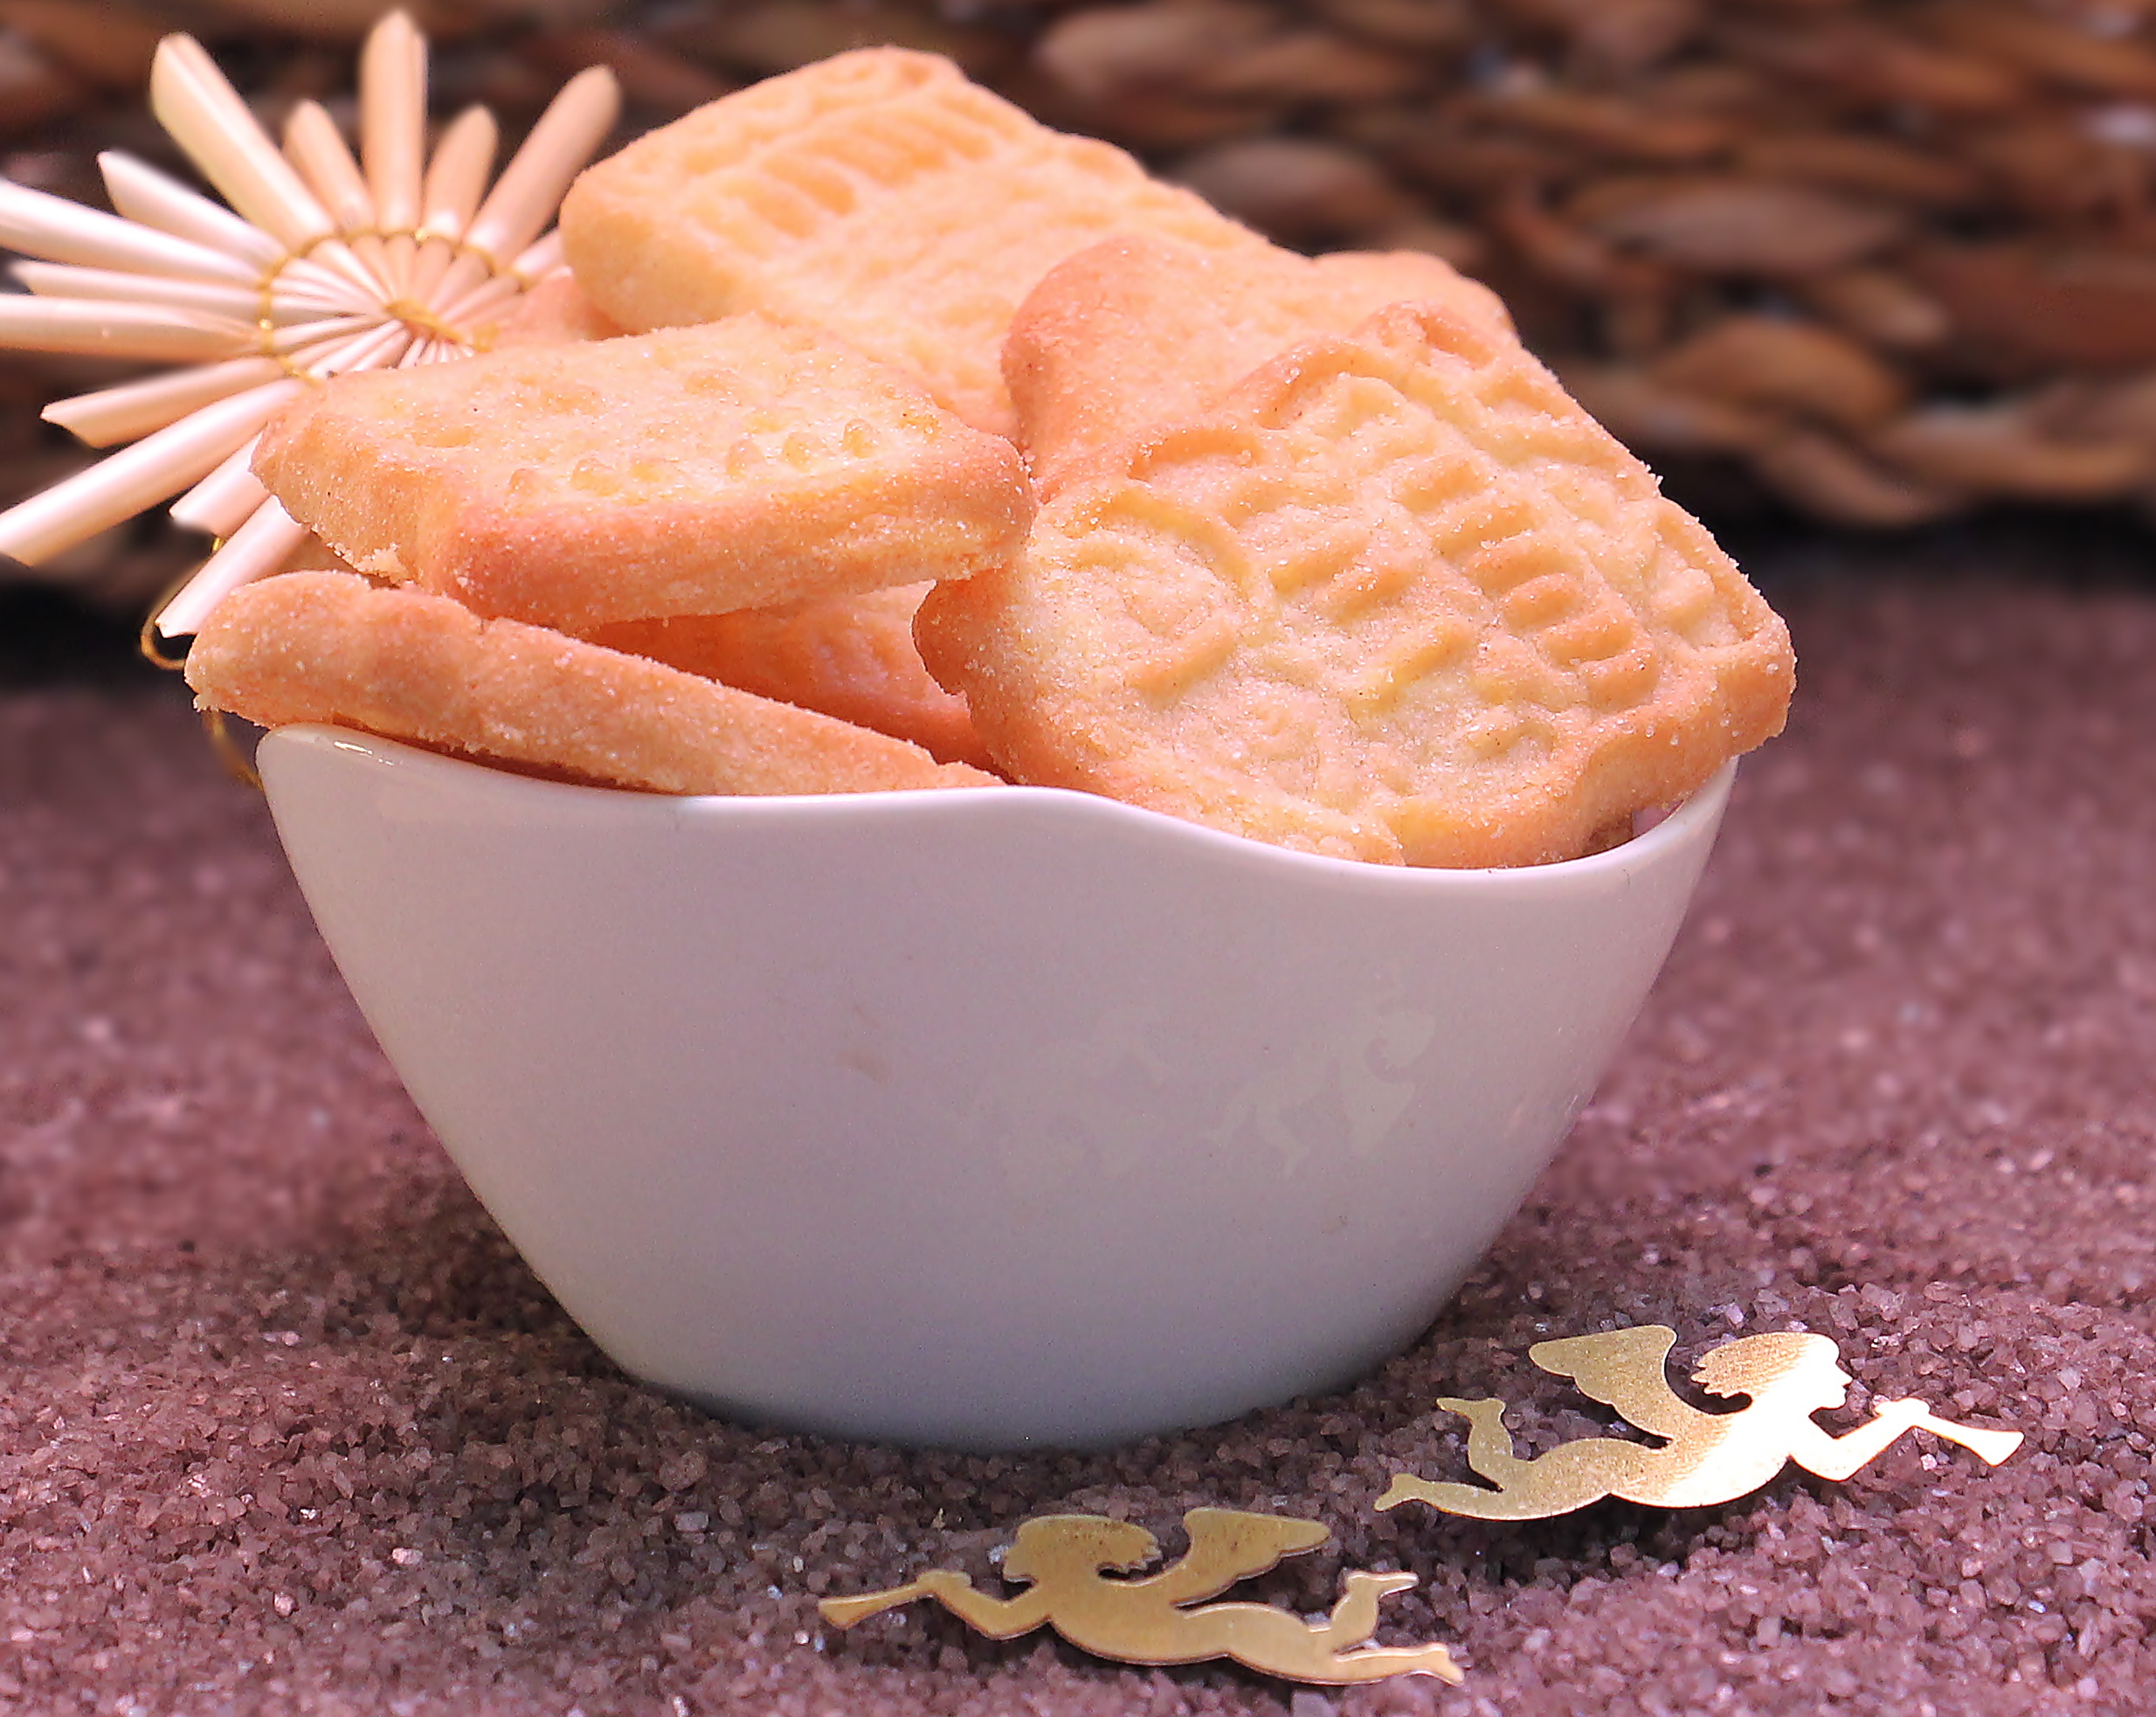
sweet, dish, meal, food, produce, breakfast, christmas, cookie, ice cream, dessert, eat, cuisine, delicious, deco, calories, background image, advent, christmas cookies, christmas time, pastries, cookies, background, icing, nutrition, tasty, little angel, treat, flavor, delicacy, small cakes, christmas baking, nibble, speculaas, butter spekulatius, hand made sweets, strohstern, snack food